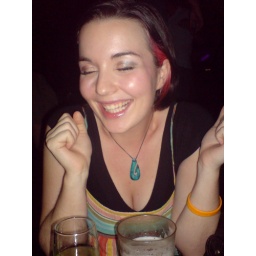
Clare just found out about the boy to girl ratio in Cairns